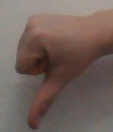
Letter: waw